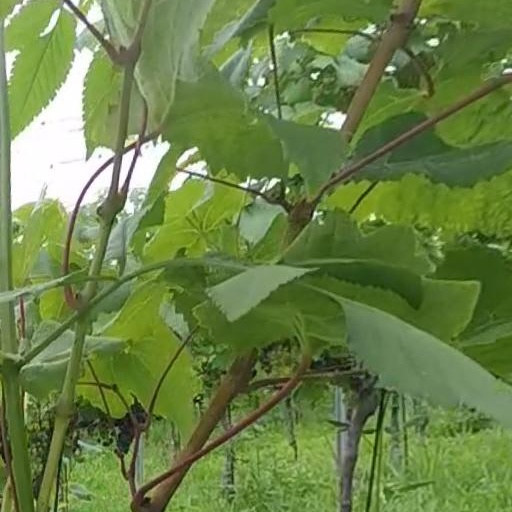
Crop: grape